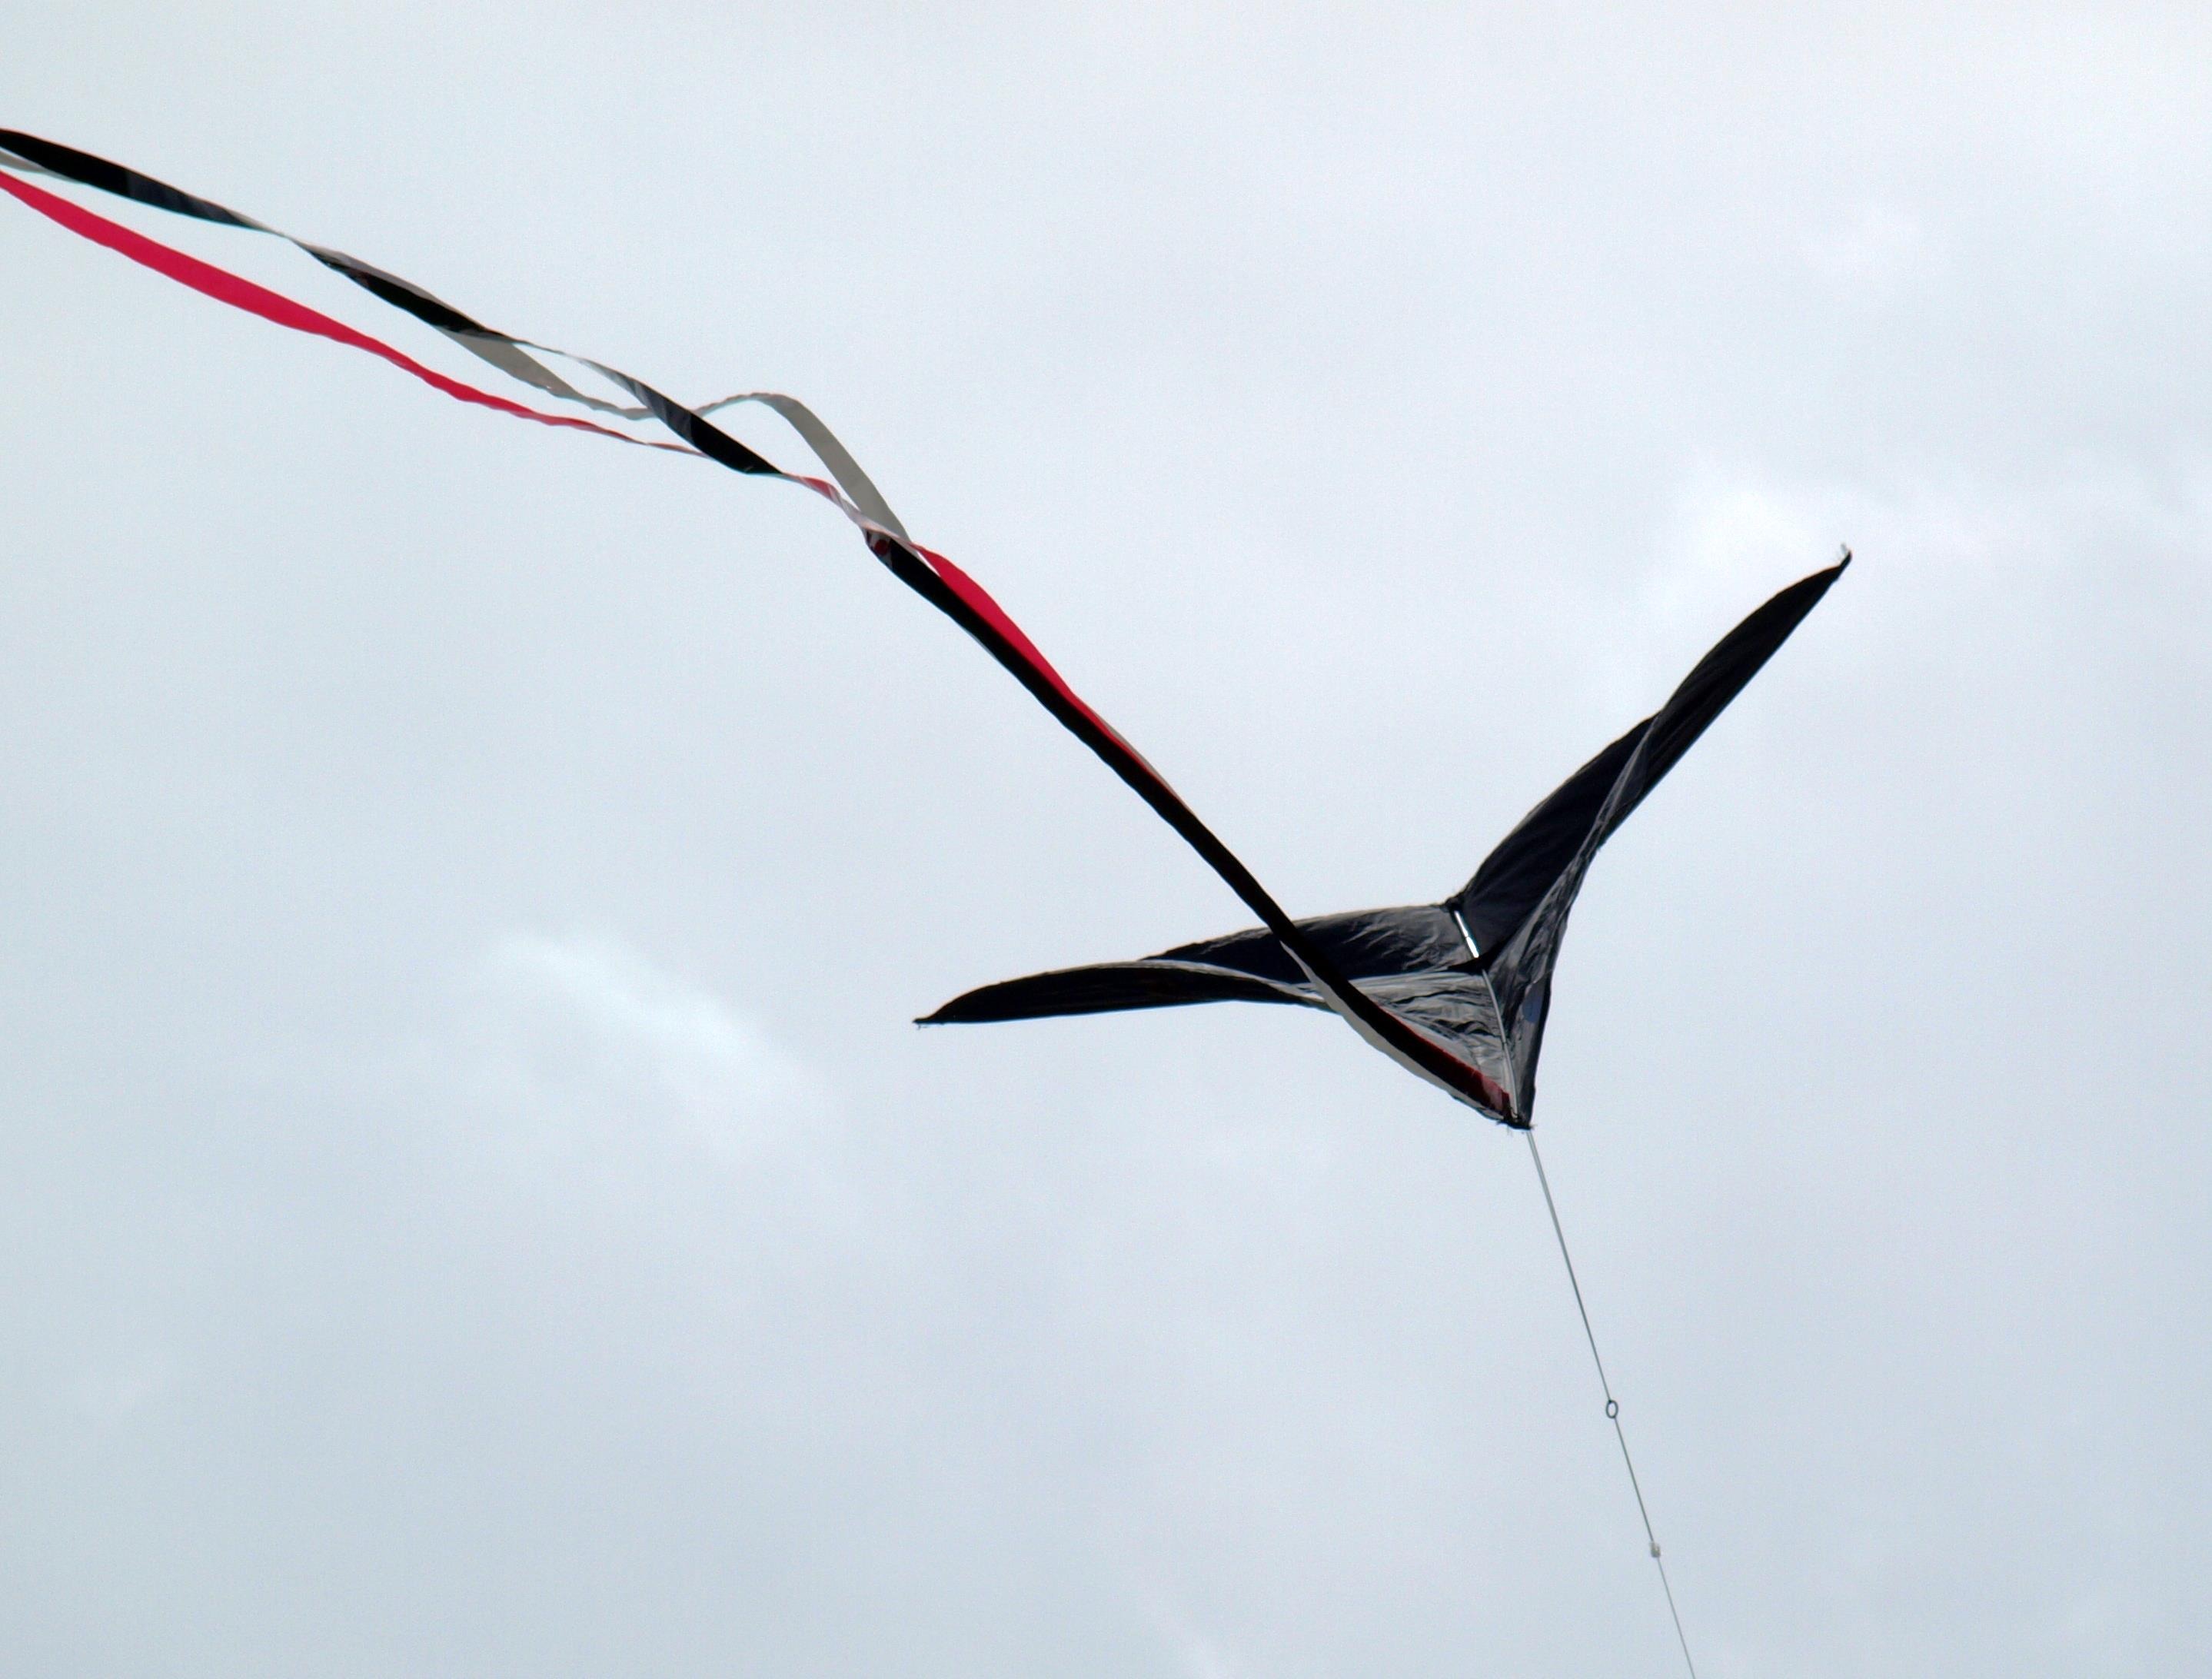
bird, wing, sky, wind, fly, toy, clouds, dragons, dragon rising, kids dragon, windsports, kite sports, perching bird